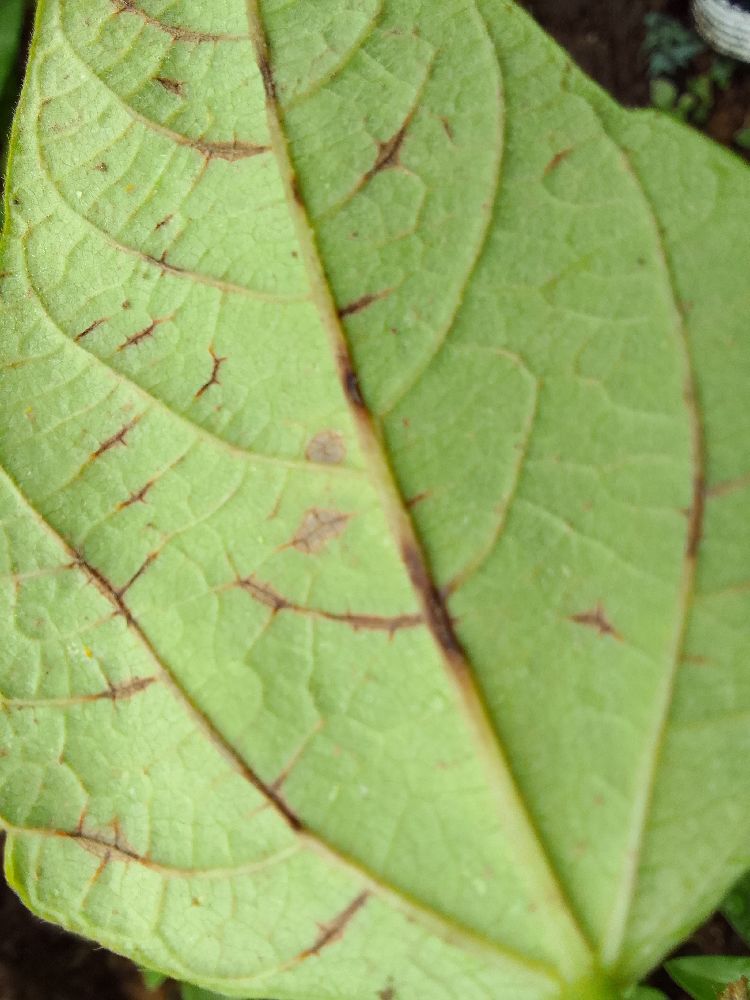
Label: anthracnose